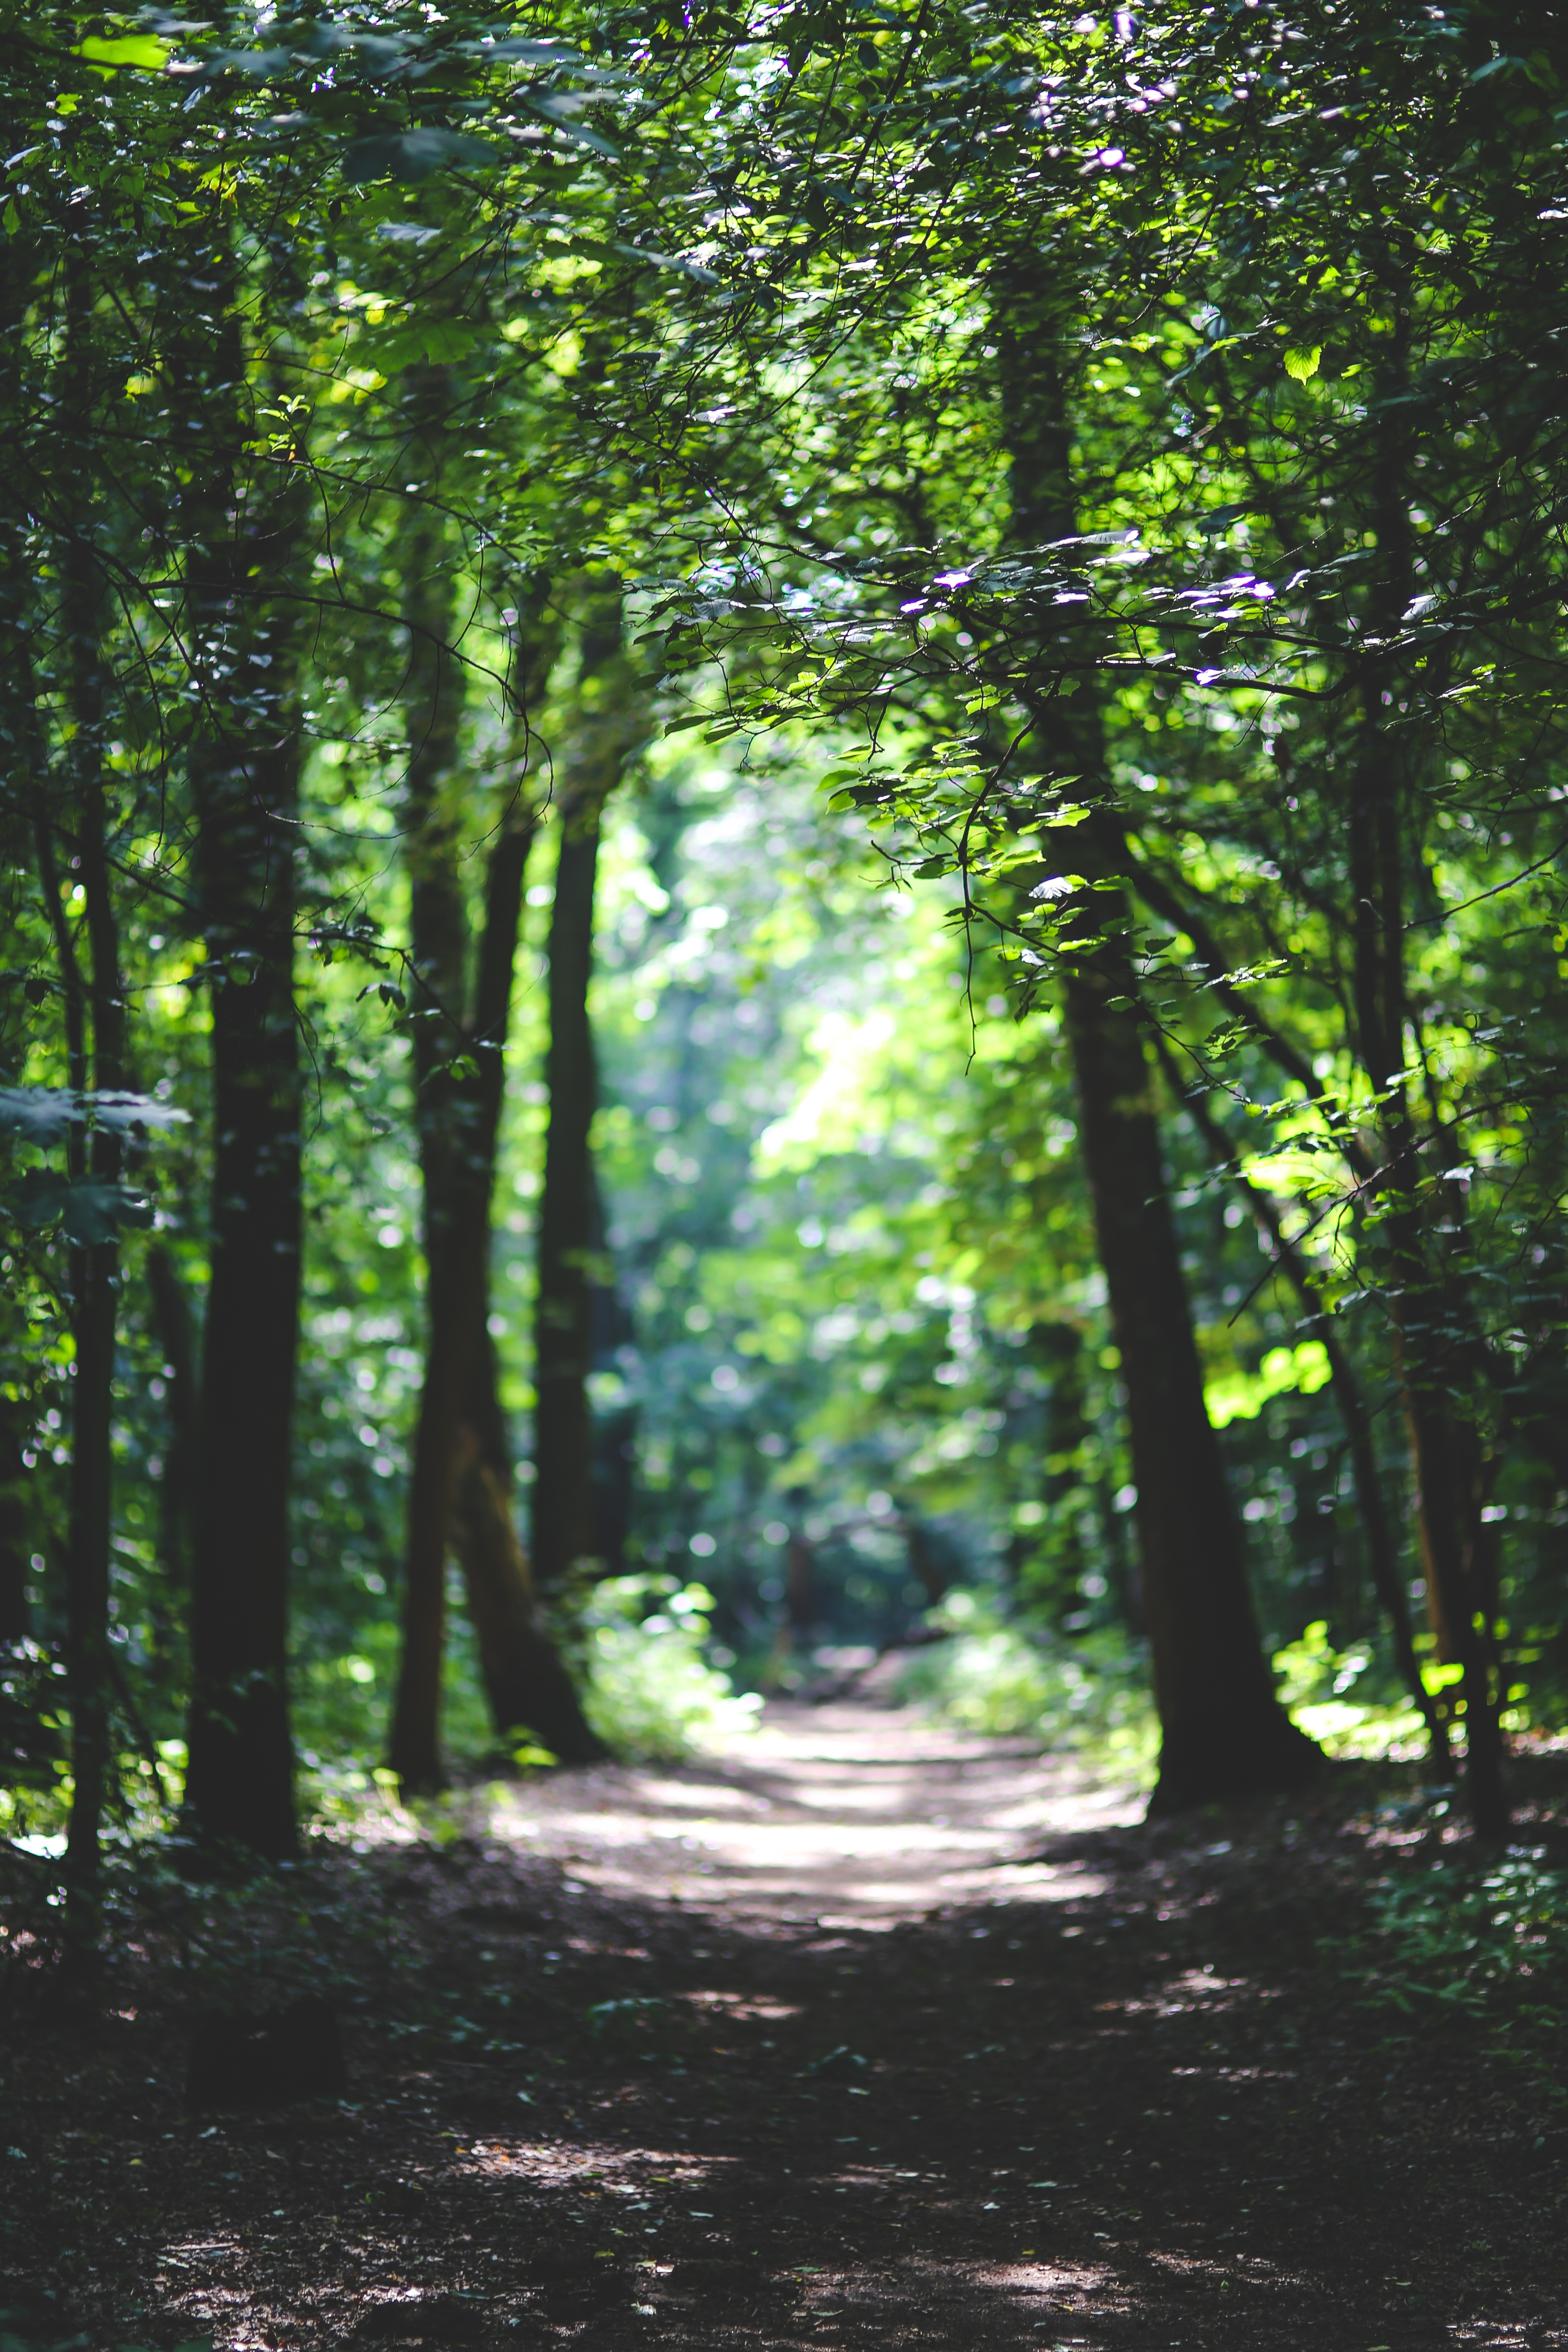
tree, nature, forest, path, grass, branch, plant, trail, meadow, sunlight, leaf, green, jungle, autumn, park, season, trees, leaves, woods, deciduous, way, grove, woodland, habitat, ecosystem, old growth forest, natural environment, geographical feature, woody plant, temperate broadleaf and mixed forest, temperate coniferous forest